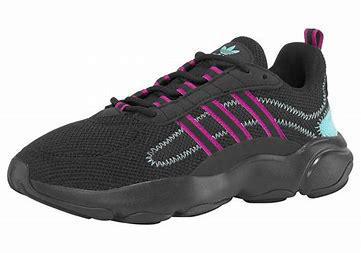
Brand: Adidas
Model: Haiwee